Gustav Adolf, Cardinal Prince of Hohenlohe-Schillingsfürst

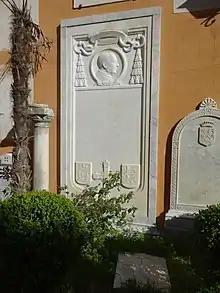
Grabstätte des Kurienkardinals Gustav Adolf zu Hohenlohe-Schillingsfürst

Hohenlohe died in Rome on 30 October 1896 and was buried in the Teutonic Cemetery, reserved to German nationals serving the institutions of the Church in Rome.